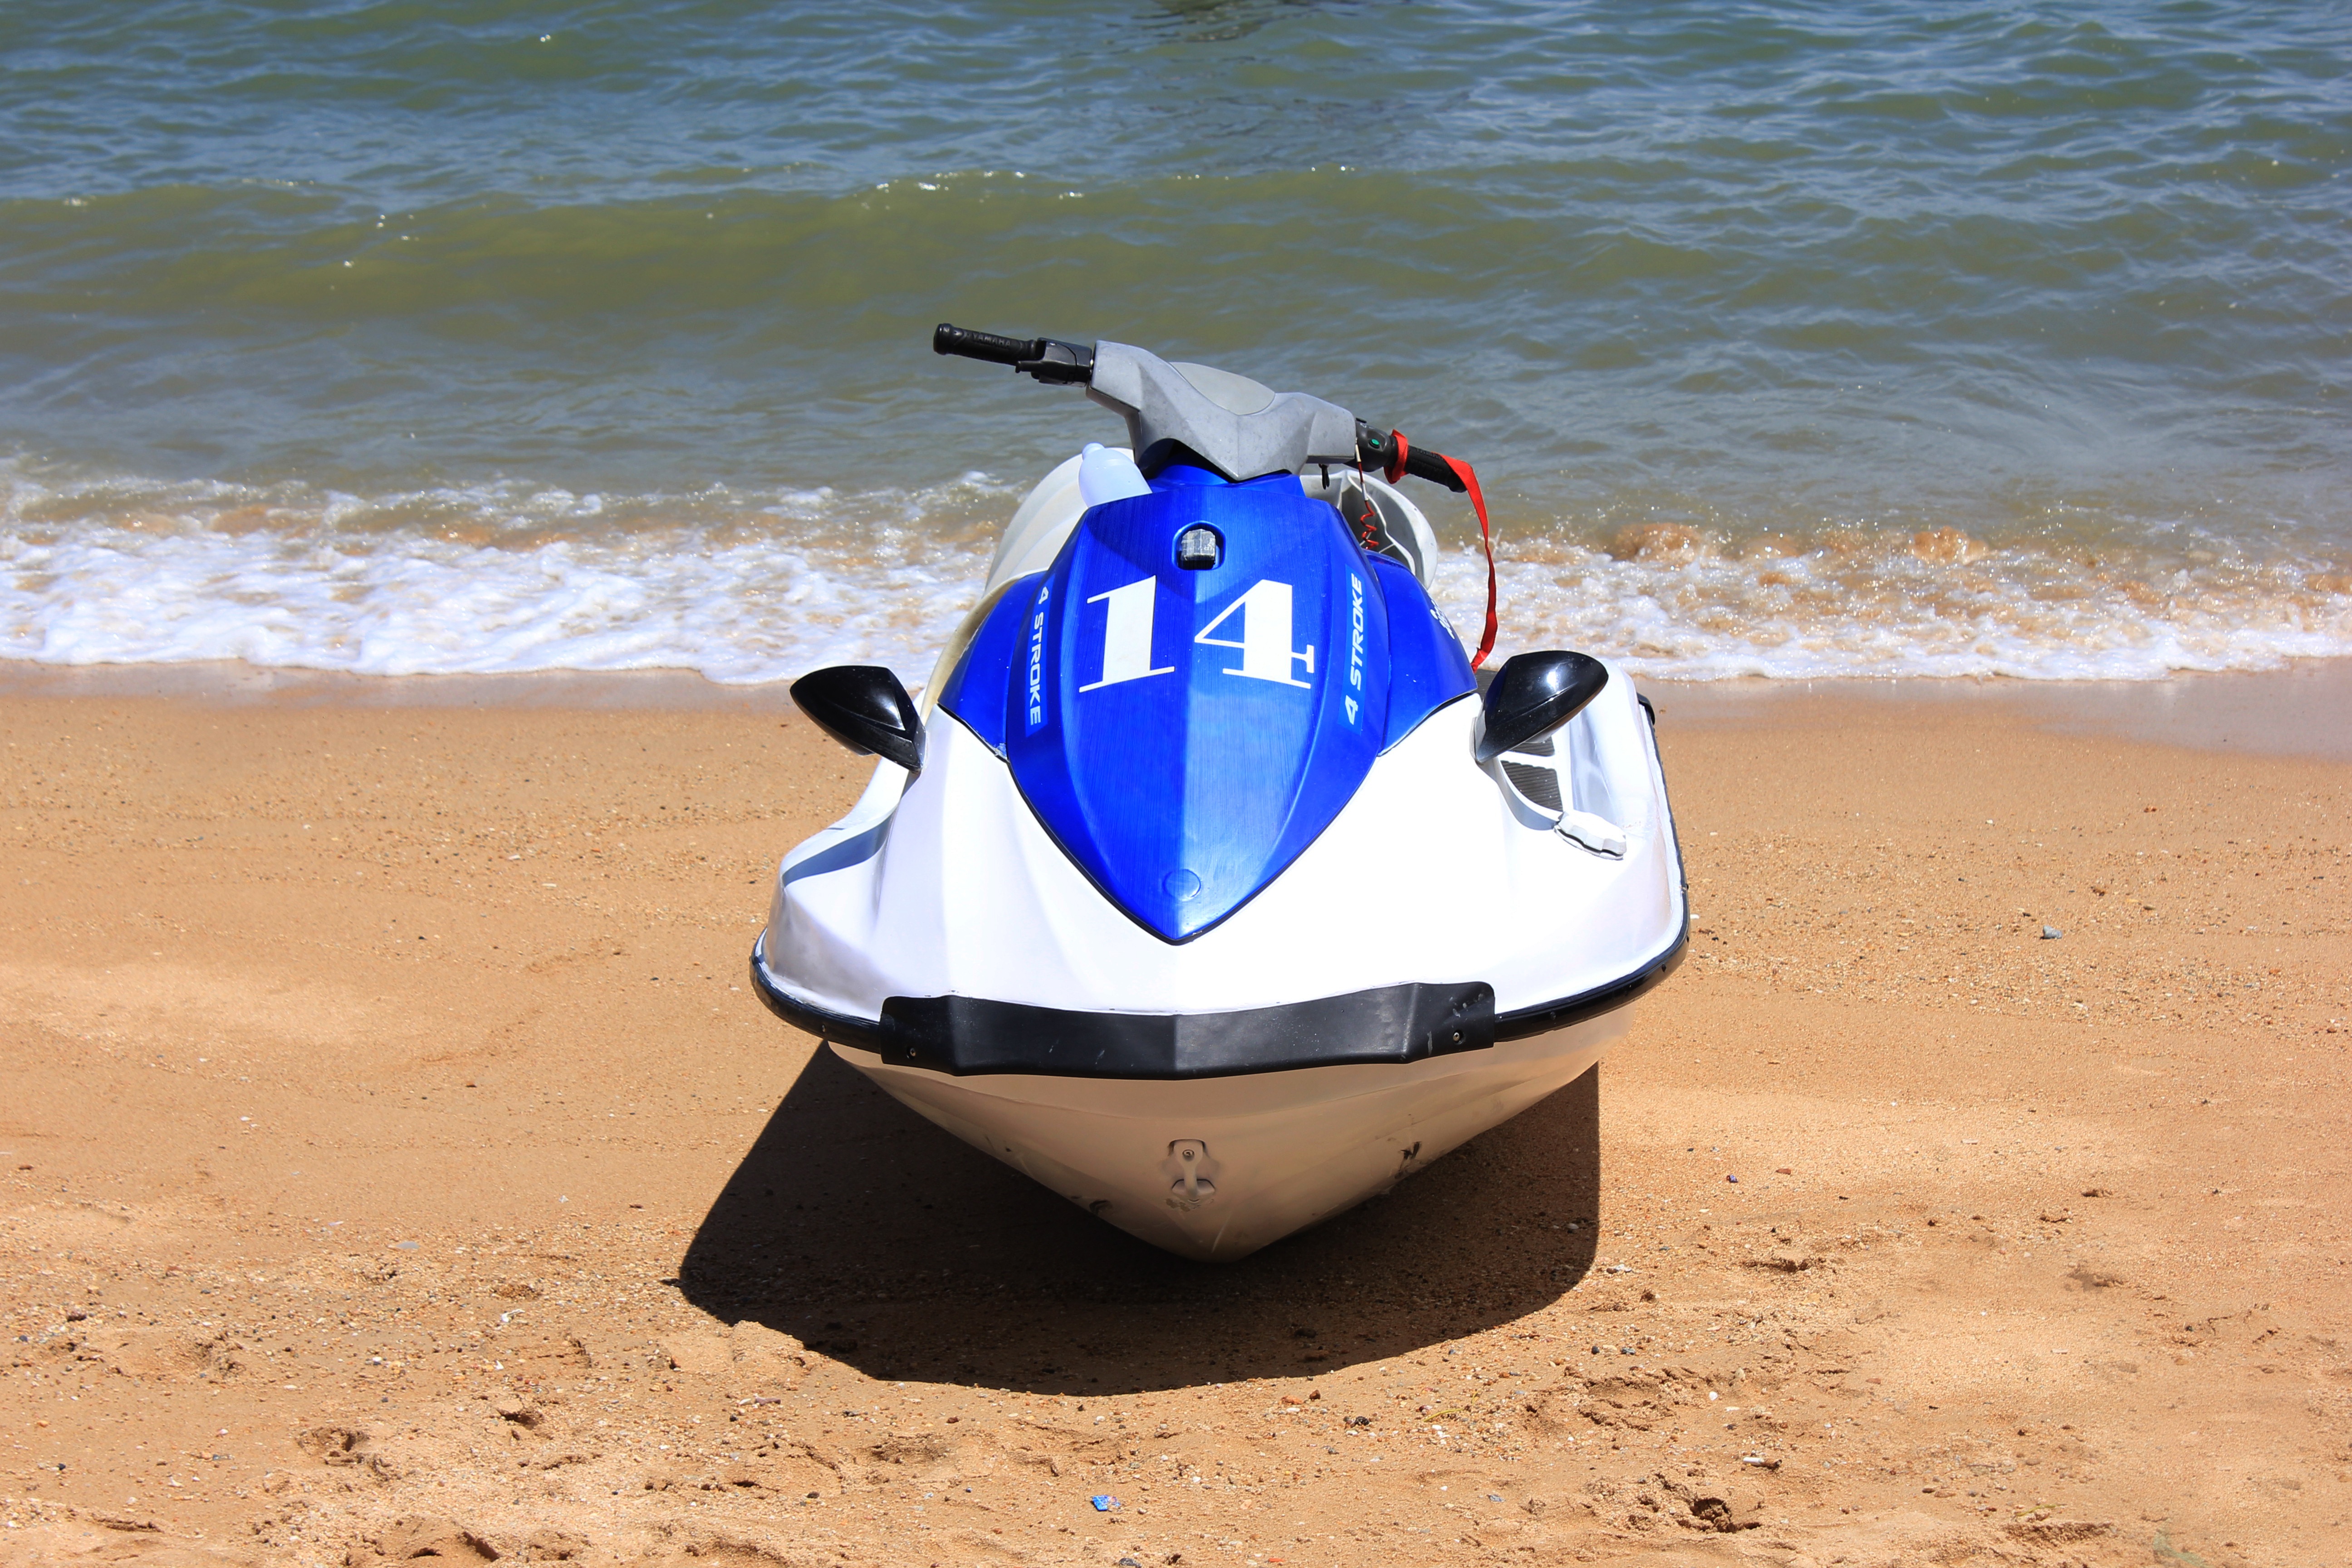
beach, sea, water, sand, boat, wave, vacation, recreation, swim, vehicle, motorcycle, extreme sport, speed, scooter, sports, boating, 14, fast, watercraft, motorsport, water sport, jet ski, outdoor recreation, powerboating, personal water craft, fourteenth